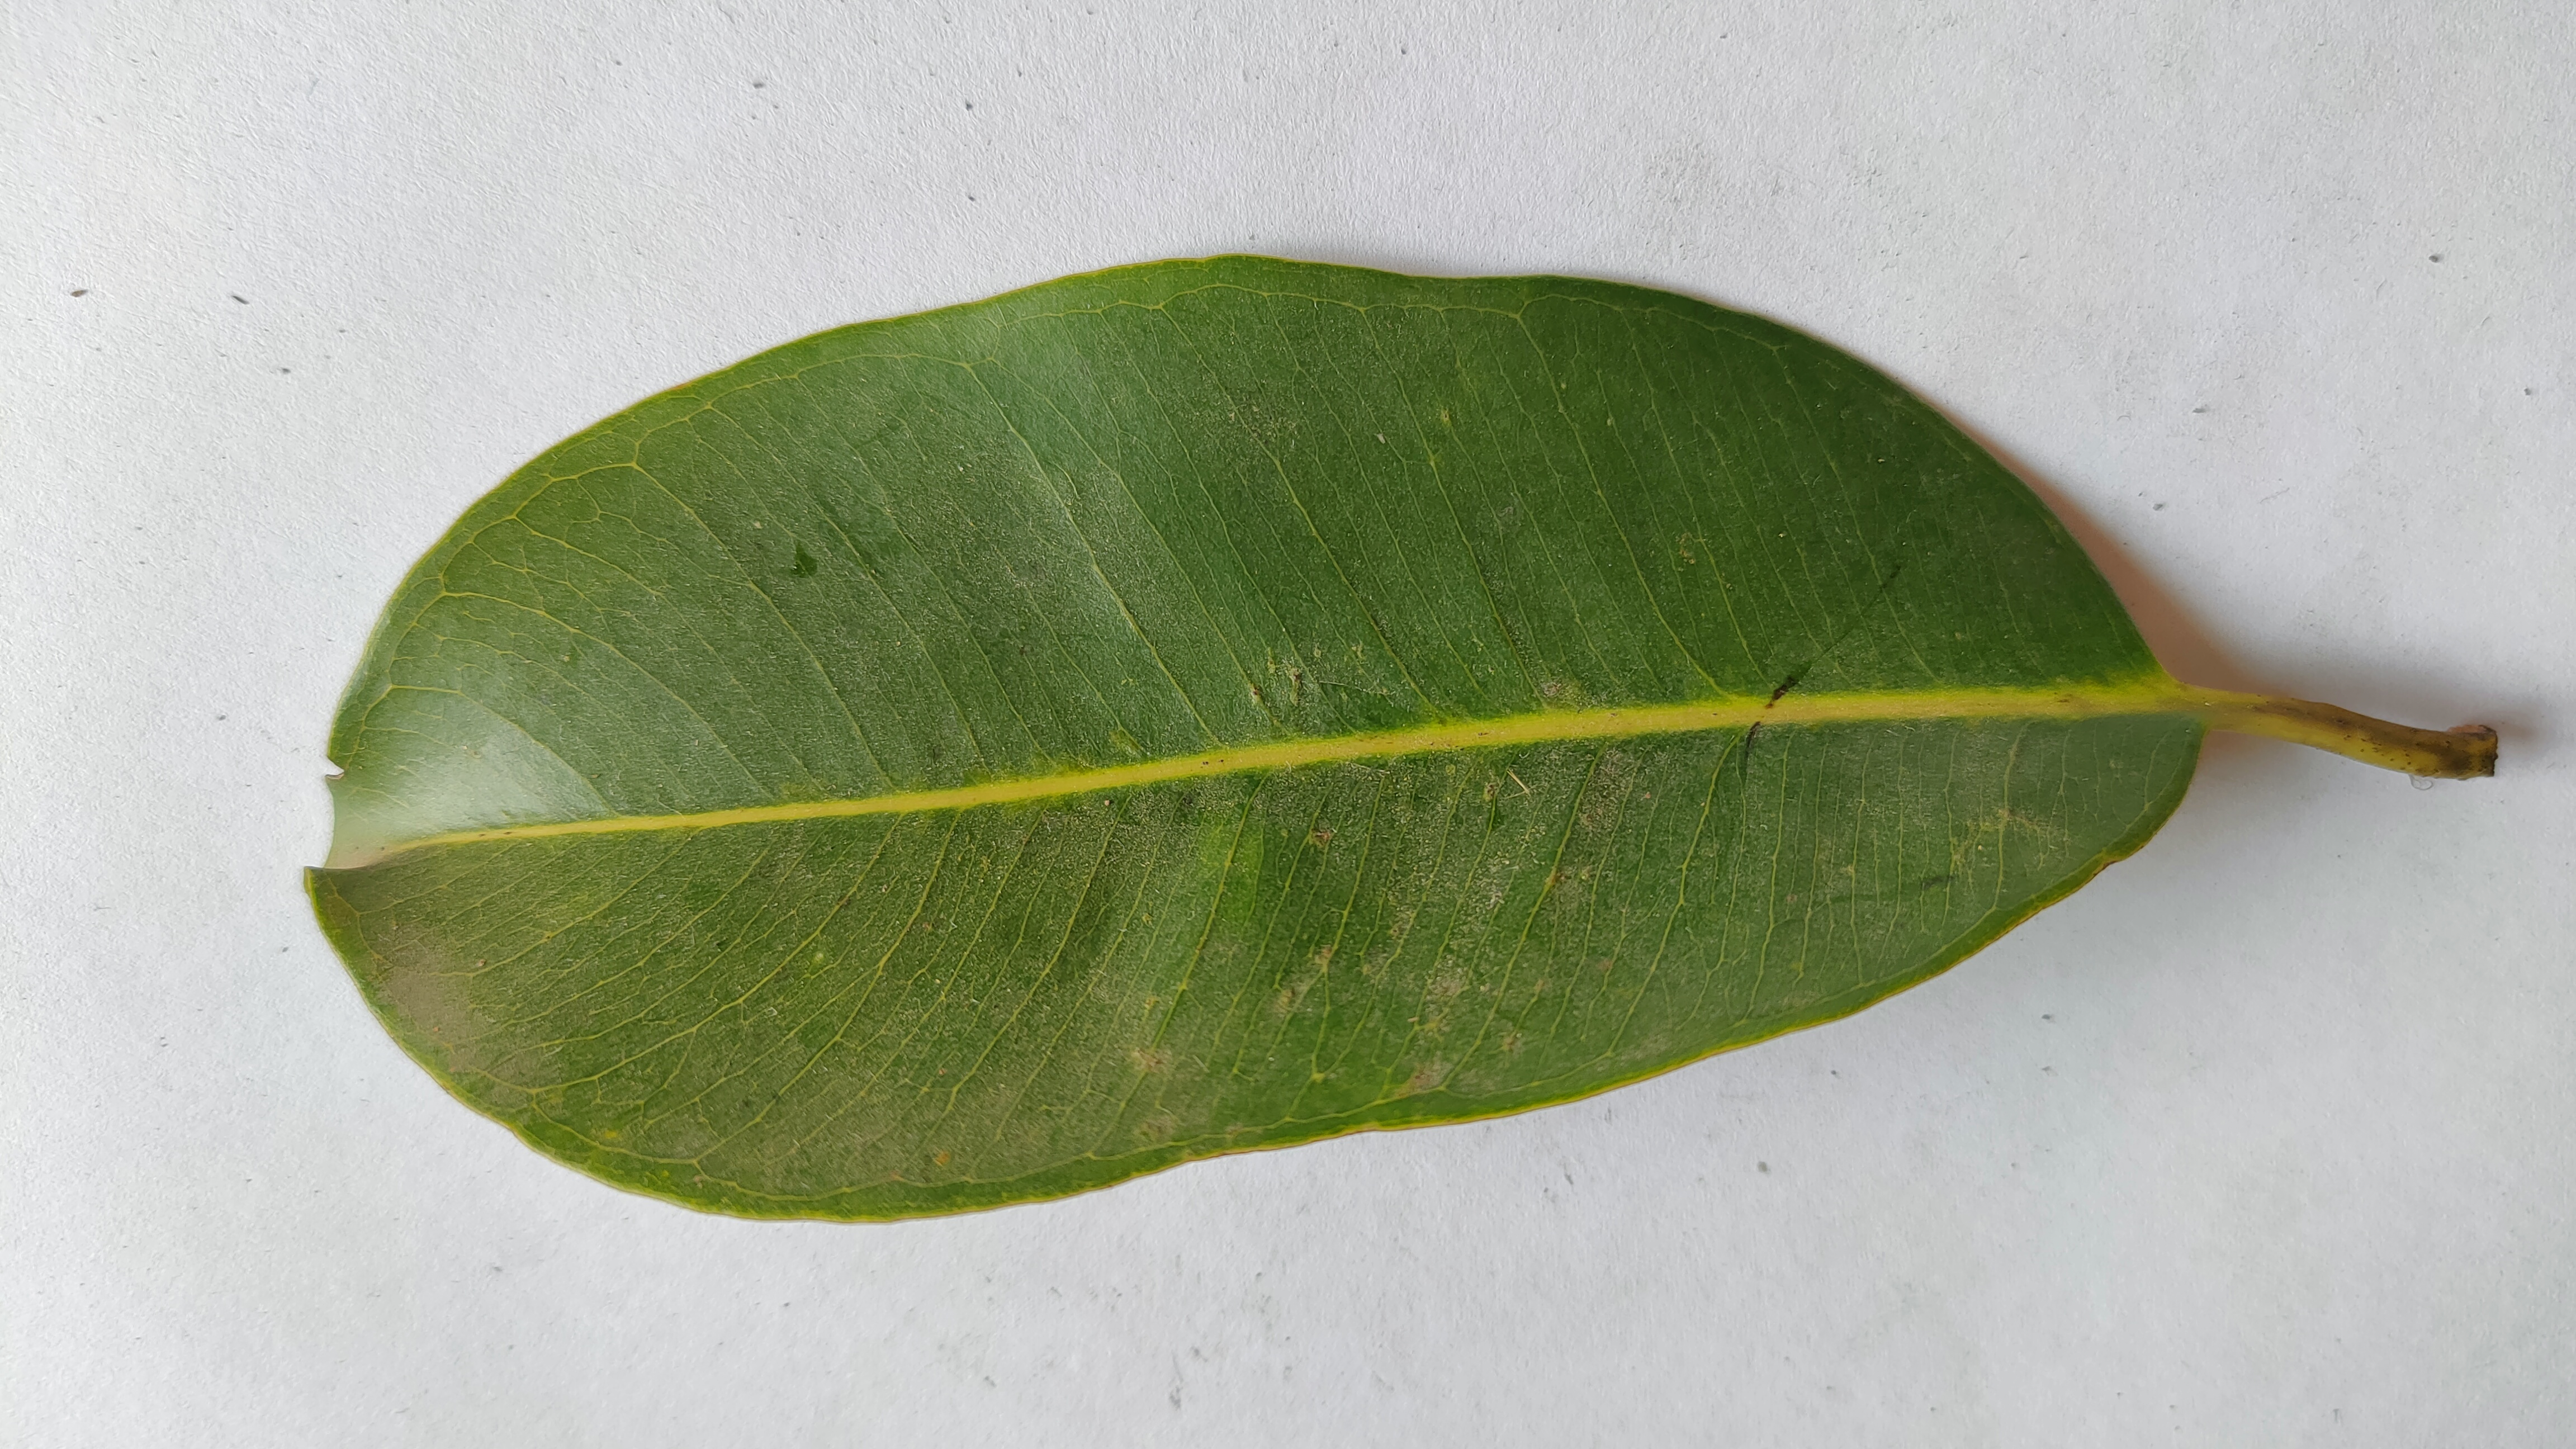
Leaf variety: Black plum